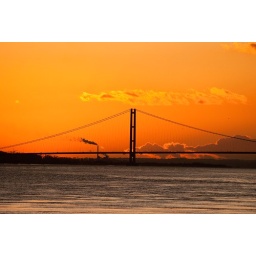
The Lincolnshire tower of the Humber Bridge stands tall and proud in the orange glow of the setting sun.